Matsulu

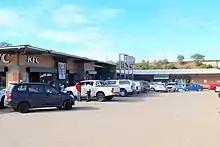
Matsulu Boxer Complex

The township's economy is heavily dependent on its mother city, Mbombela, where most of its employed skilled and semiskilled residents work. The township's economy itself is largely informal. A few hundred find employment in primary economy sectors like brick manufacturing and bricklaying, while some people are also employed on the nearby fruit farms as seasonal workers.